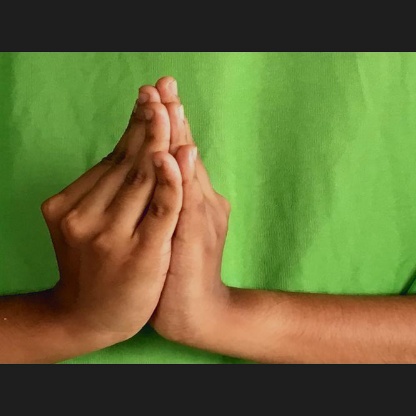
Mudra: Kapotham